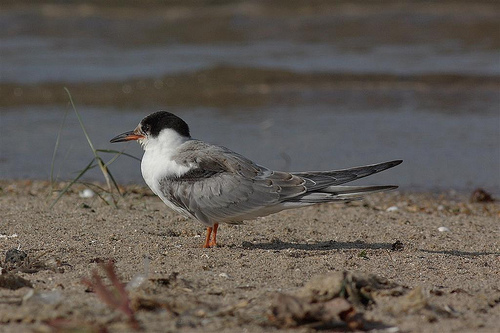
it is a gray bird with white throat and breast, orange legs and inside beak, and black crown.
the bird has a white breast and throat area, with its covert covered in grey and black feathers.
this is a bird with a white breast, grey wings and a black head.
this bird has a white belly and breast, black crown, long pointy bill, and webbed feetbird with brown beak, orange tarsus and feet, white throat, breast, belly and gray inner and outer rectrices
this bird has wings that are grey and has a white bellya bird with a black beak, black head with a white belly and grey wings.
the bird has a large dark bill, a black crown, white belly, and orange feet.
this bird has wings that are grey and has a white bellya bird with black crown with a large bill, a white breast.
Species: Common Tern